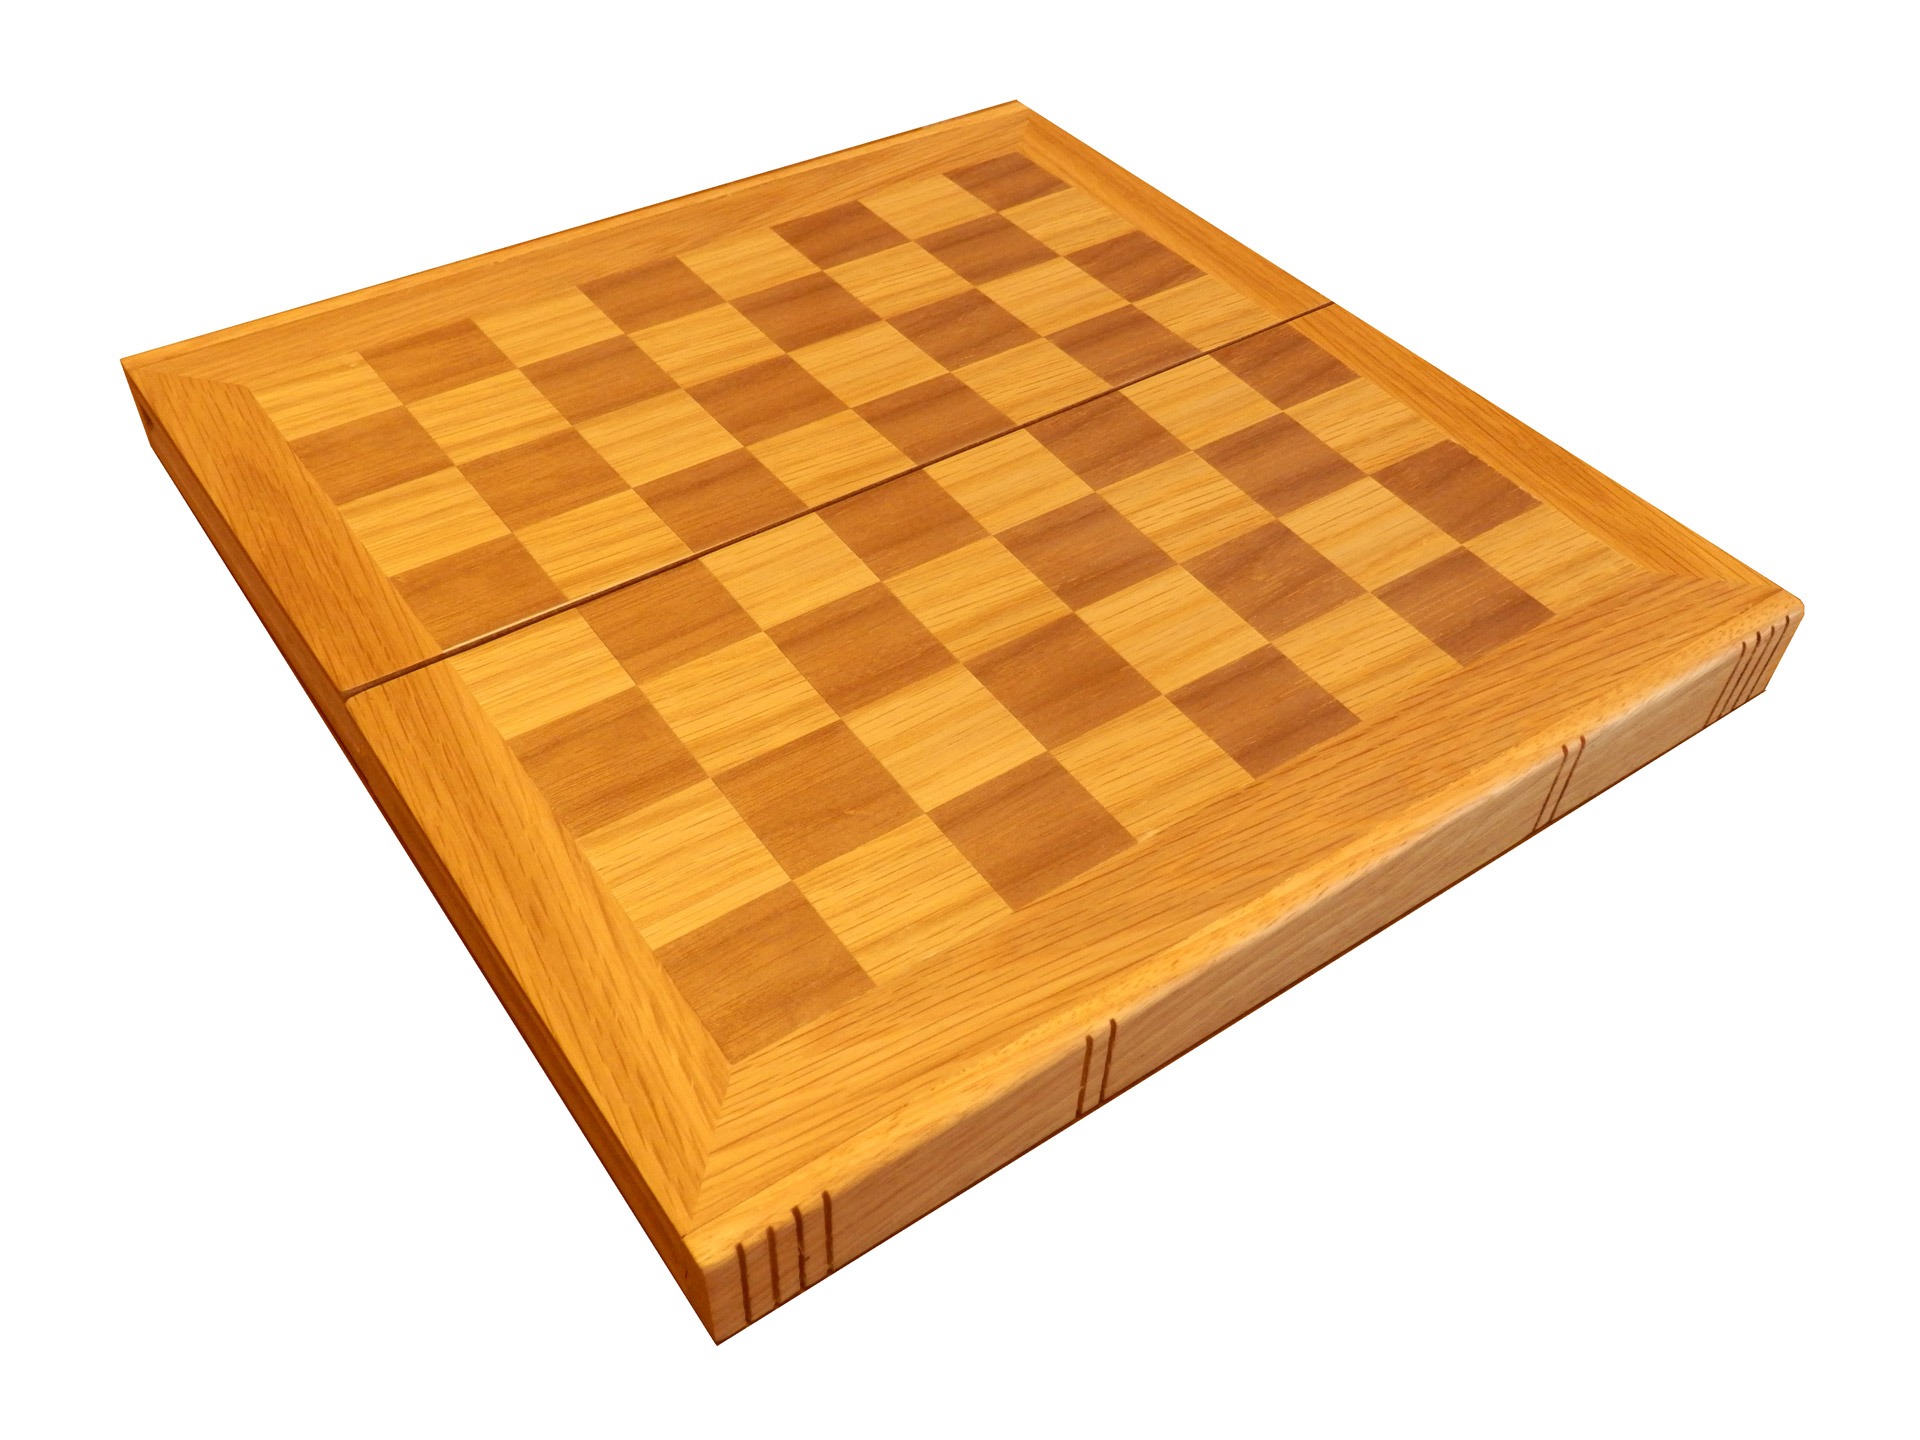
board, wood, game, isolated, square, board game, sports, chess, chessboard, wooden, cutting board, piece, grid, games, indoor games and sports, tabletop game, english draughts